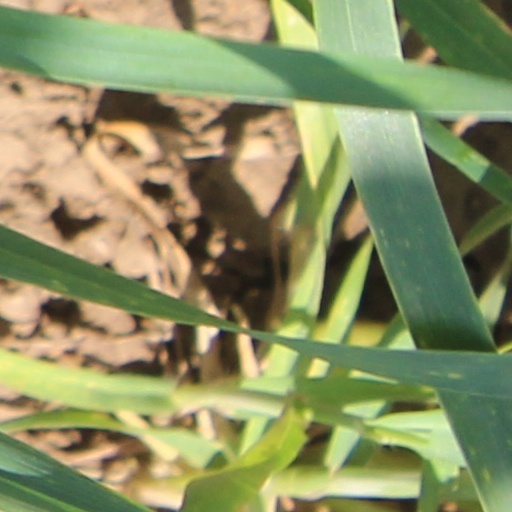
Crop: wheat